Vic Jackson

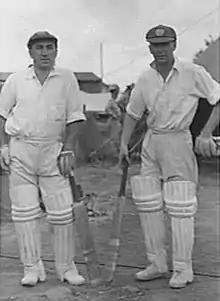
Jackson (right) and Jack Chegwyn in 1944

Victor Edward Jackson (25 October 1916 – 30 January 1965) was an Australian first-class cricketer who played for New South Wales and Leicestershire County Cricket Club.